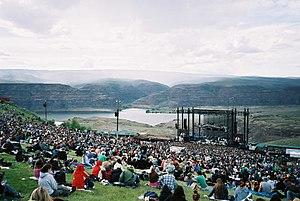
Le Columbia est un fleuve circulant du Canada aux États-Unis avant de se jeter dans l'océan Pacifique.
Le Gorge Amphitheatre est une « salle » de concert en plein-air d'environ 25 000 places située près des gorges du fleuve Columbia, à George, dans l'État de Washington, aux États-Unis.